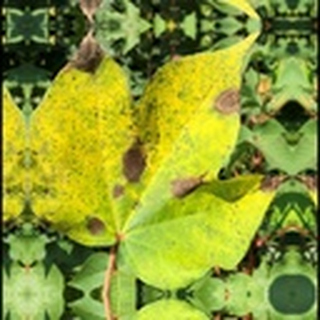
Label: cotton_bacterial_blight